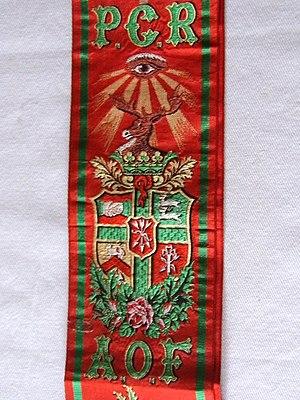
Détail d'un cordon de Past Chief Ranger - Ancient Order of Forersters
L'Ancient Order of Foresters est l'une des plus anciennes sociétés amicales, dont les origines se situe en Angleterre, dans le Yorkshire. Un premier Court aurait établi établi au Knaresborough Castle dans le village de Knaresborough en 1745. La première preuve de l'existence des Forestiers date de 1790, en une liste des membres du Court n°1 de cet ordre forestier se réunissant à la taverne Old Crown de Kirkdale à Leeds. C'était déjà une Benefit society, sorte d'association caritative en cette fin de XVIIIᵉ siècle. Cet ordre utilisait, pour créer une véritable fraternité entre ses membres, des cérémonies issues de rites ancestraux comme les rites forestiers ou druidiques utilisés aussi par le Druid Order, réveillé en 1717 à Londres.